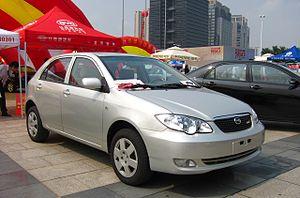
La BYD F3-R est une automobile bicorps chinoise conçue par le constructeur BYD et sortie mi-2007.